Voting methods in deliberative assemblies

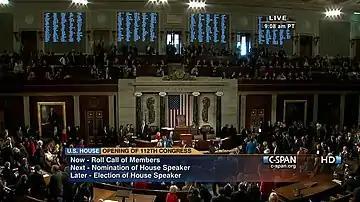
The U.S. House of Representatives taking a roll-call vote to elect its speaker for the 112th Congress, as broadcast by C-SPAN.

In 1869, Thomas Edison filed for a patent on the first electric vote recorder, and demonstrated the system to the United States Congress. The first proposal for automated voting in Congress was made in 1886. Over the next 84 years, fifty bills and resolutions to establish an automatic, electrical, mechanical, or electronic voting system in Congress were introduced. The Legislative Reorganization Act of 1970 authorized electronic voting for the first time. Electronic voting was first used in the House on January 23, 1973, to record a quorum call.